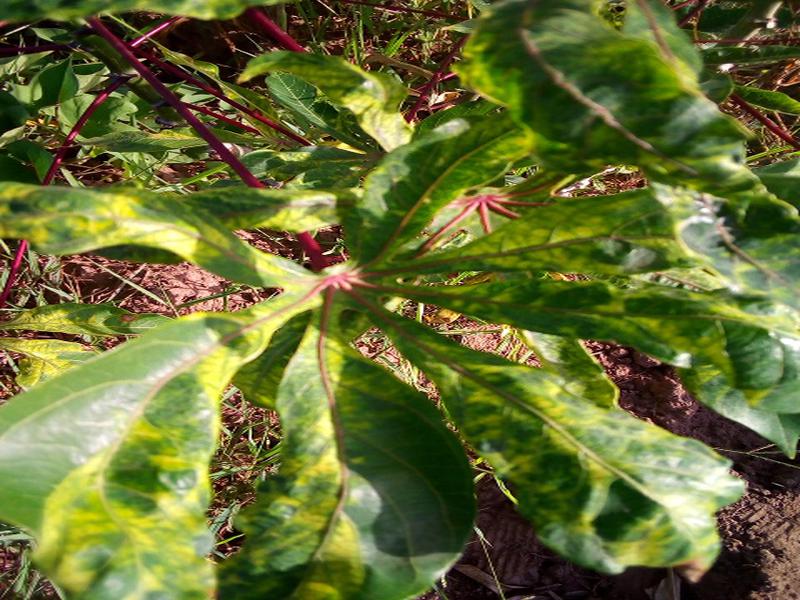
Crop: cassava
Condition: mosaic_disease